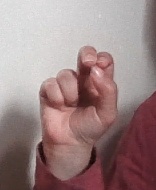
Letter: gaaf